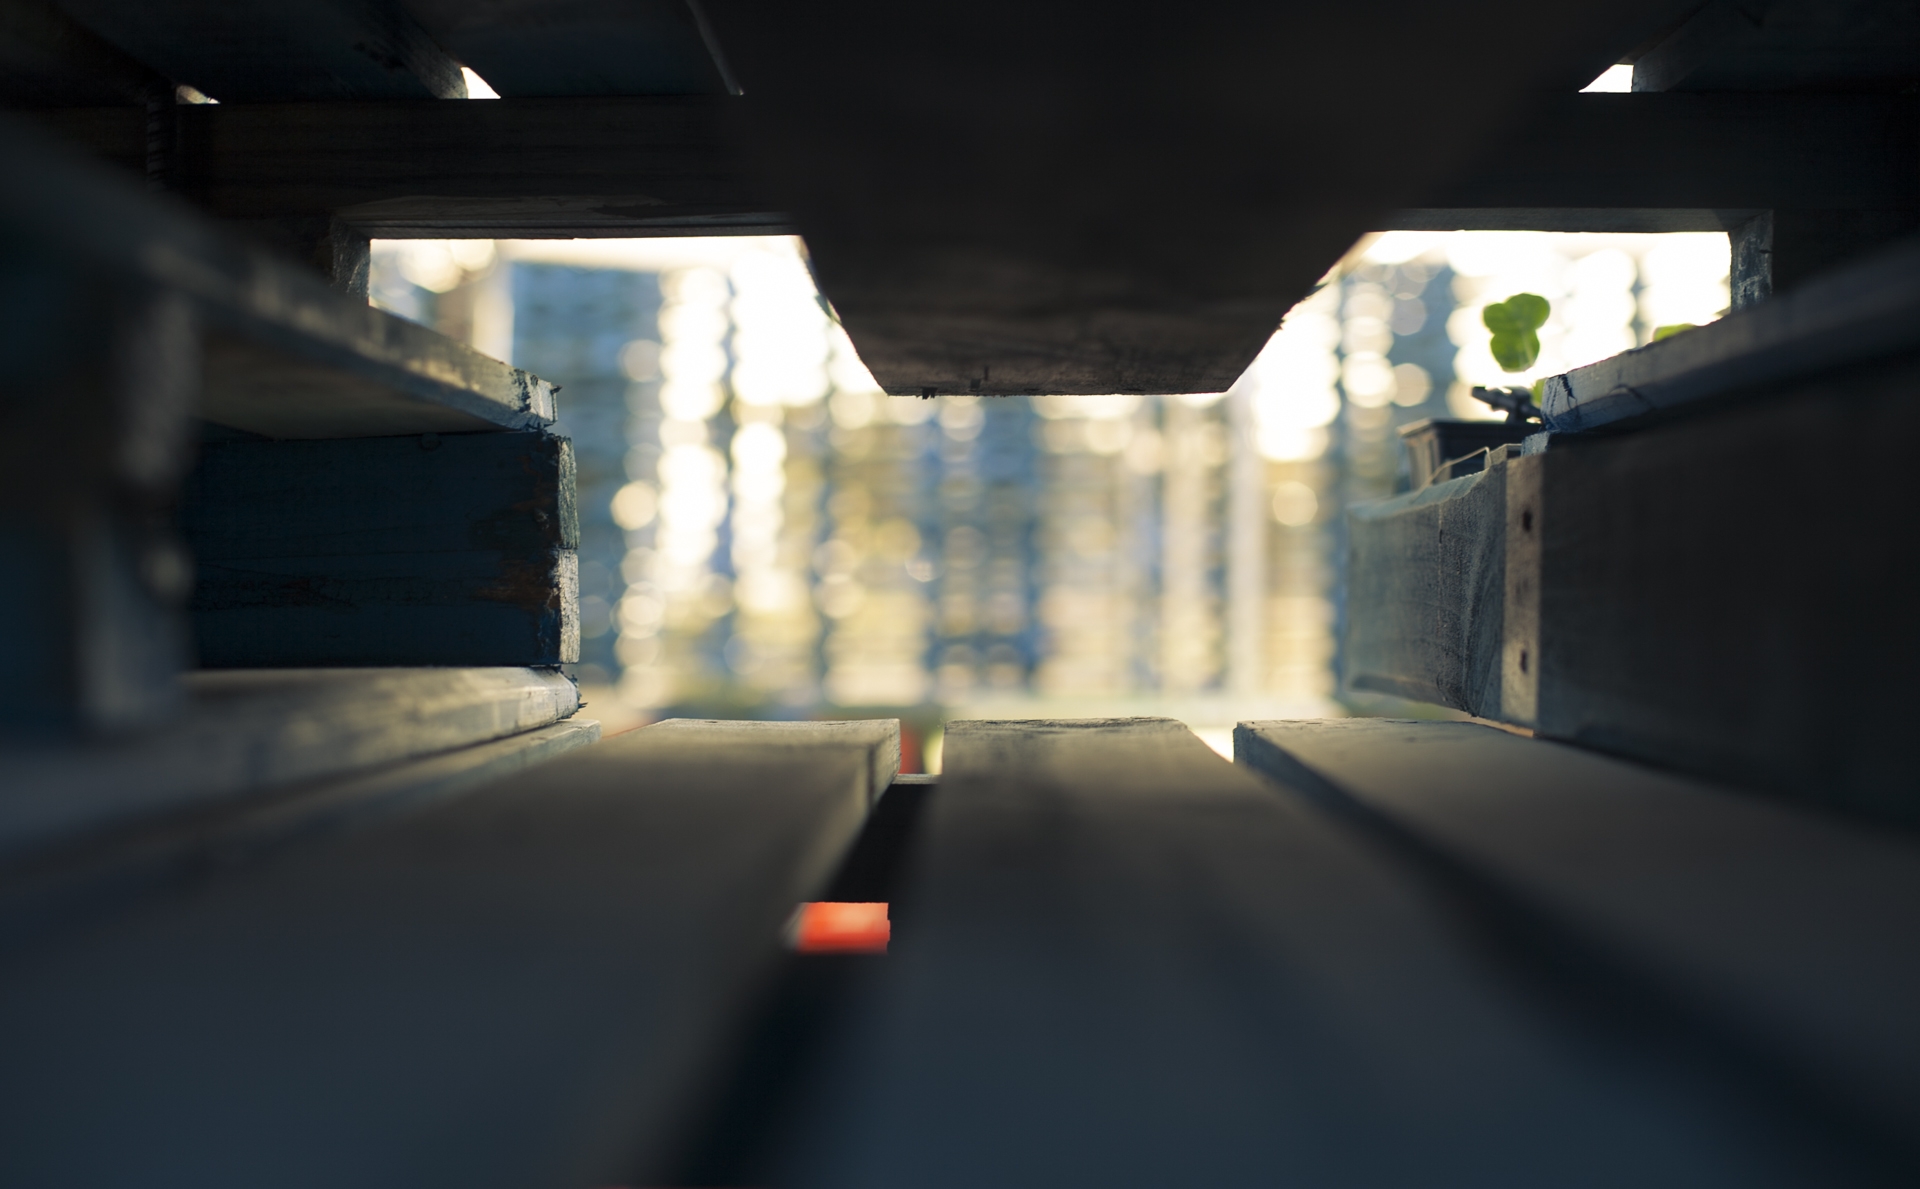
light, blur, white, view, city, darkness, black, lighting, infrastructure, shape, wooden beam, single lens reflex camera